Baron Shuttleworth

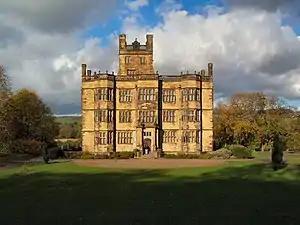
Gawthorpe Hall

Baron Shuttleworth, of Gawthorpe in the County Palatine of Lancaster, is a title in the Peerage of the United Kingdom. It was created on 15 July 1902 for the Liberal politician Sir Ughtred Kay-Shuttleworth, 2nd Baronet. Both his sons were killed in the First World War and he was therefore succeeded by his grandson, the second Baron (eldest son of Hon. Lawrence Ughtred Kay-Shuttleworth, eldest son of the first Baron). However, both he and his brother, the third Baron, were killed in action during the Second World War. On the death of the third Baron in 1942 the titles passed to his first cousin, the fourth Baron (eldest son of the Hon. Edward Kay-Shuttleworth, second son of the first Baron), who survived the Second World War although he was badly wounded. the titles are held by the latter's son, the fifth Baron, who succeeded in 1975. He had been Lord Lieutenant of Lancashire from 1997, to 2023.